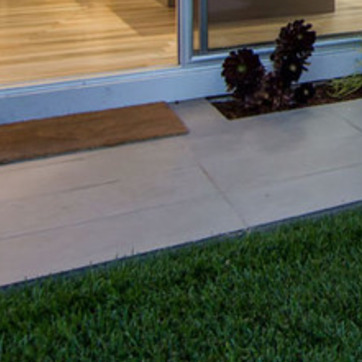
Material: tile